Paramotor

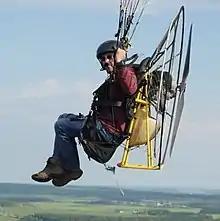
Paramotor

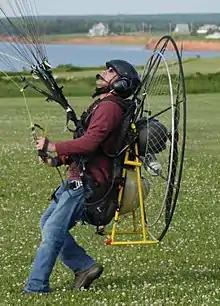
Paramotor pilot "reverse launching", showing how seat bottom moves to allow for easy ground handling

Paramotor is the generic name for the harness and propulsive portion of a powered paraglider ("PPG"). There are two basic types of paramotors: foot launch and wheel launch.